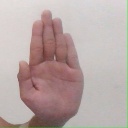
अक्षर: ध